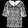
Label: Shirt